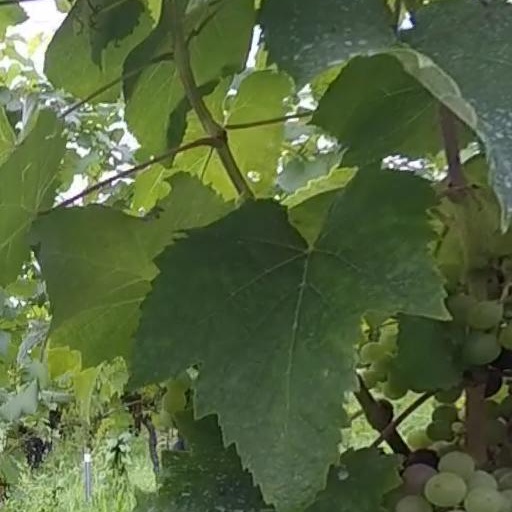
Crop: grape